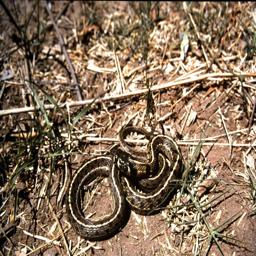
Animal: snakes